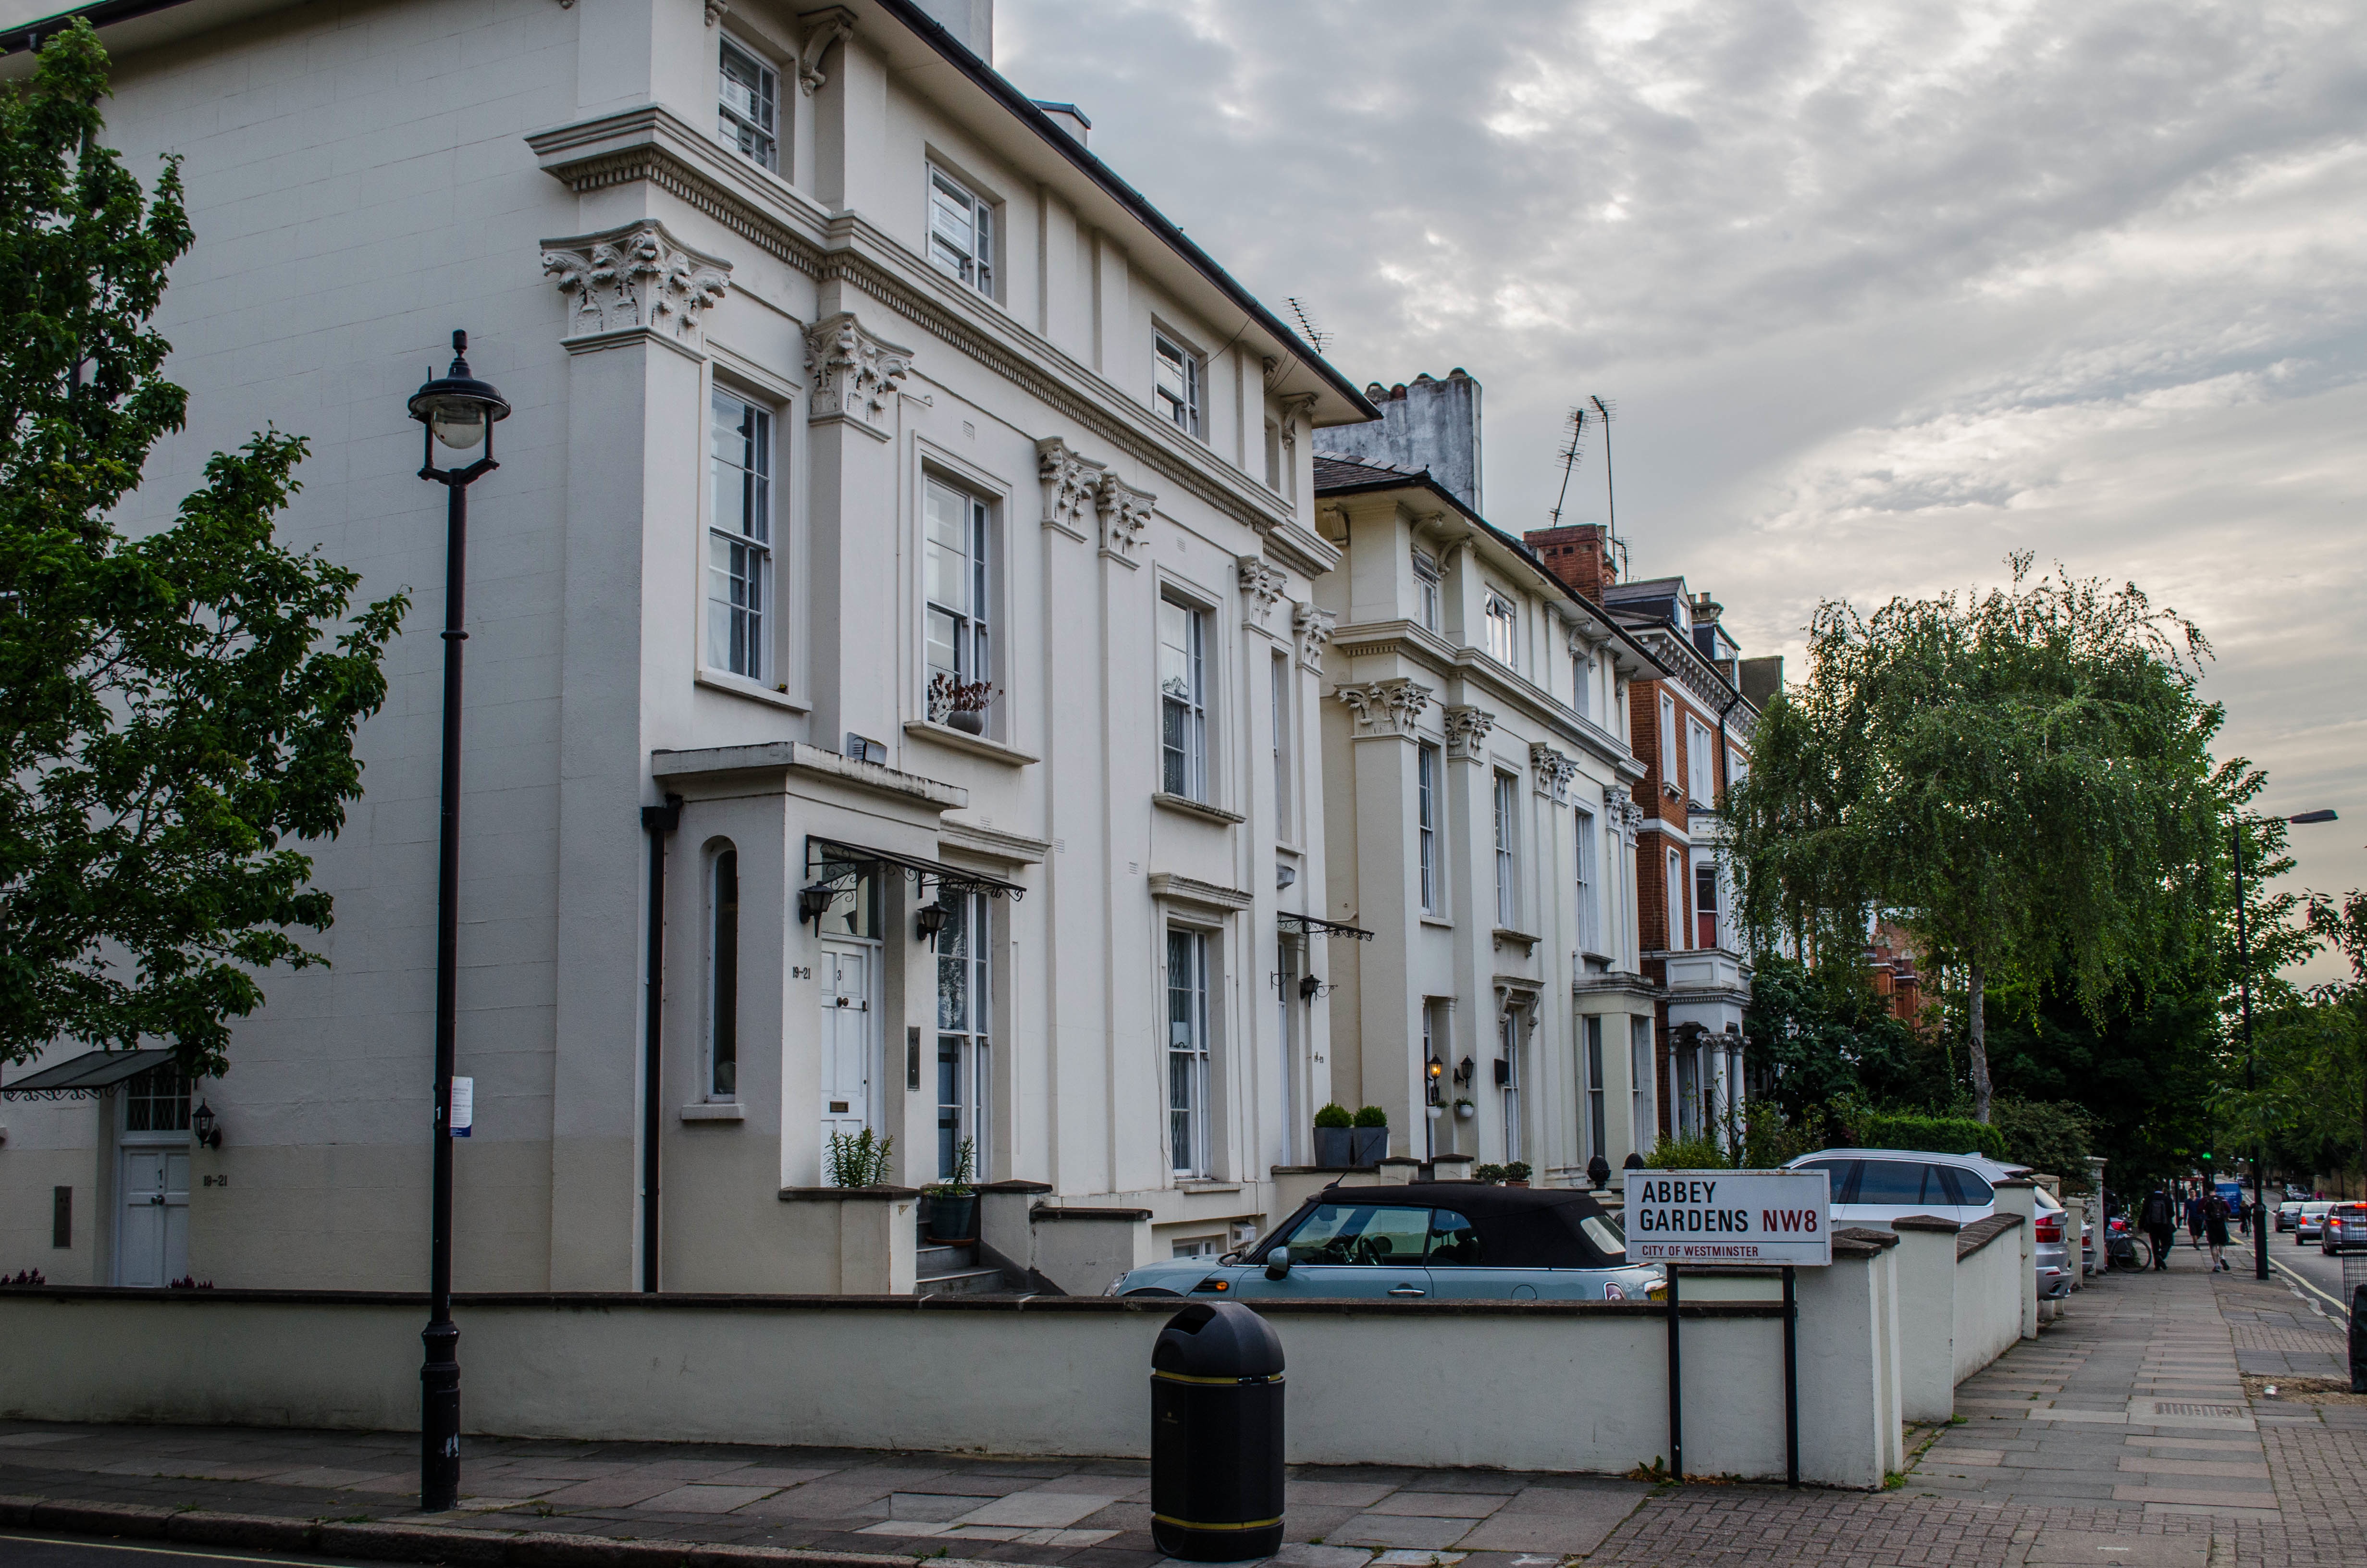
architecture, road, street, house, town, city, downtown, facade, waterway, town square, estate, condominium, neighbourhood, urban area, residential area, human settlement